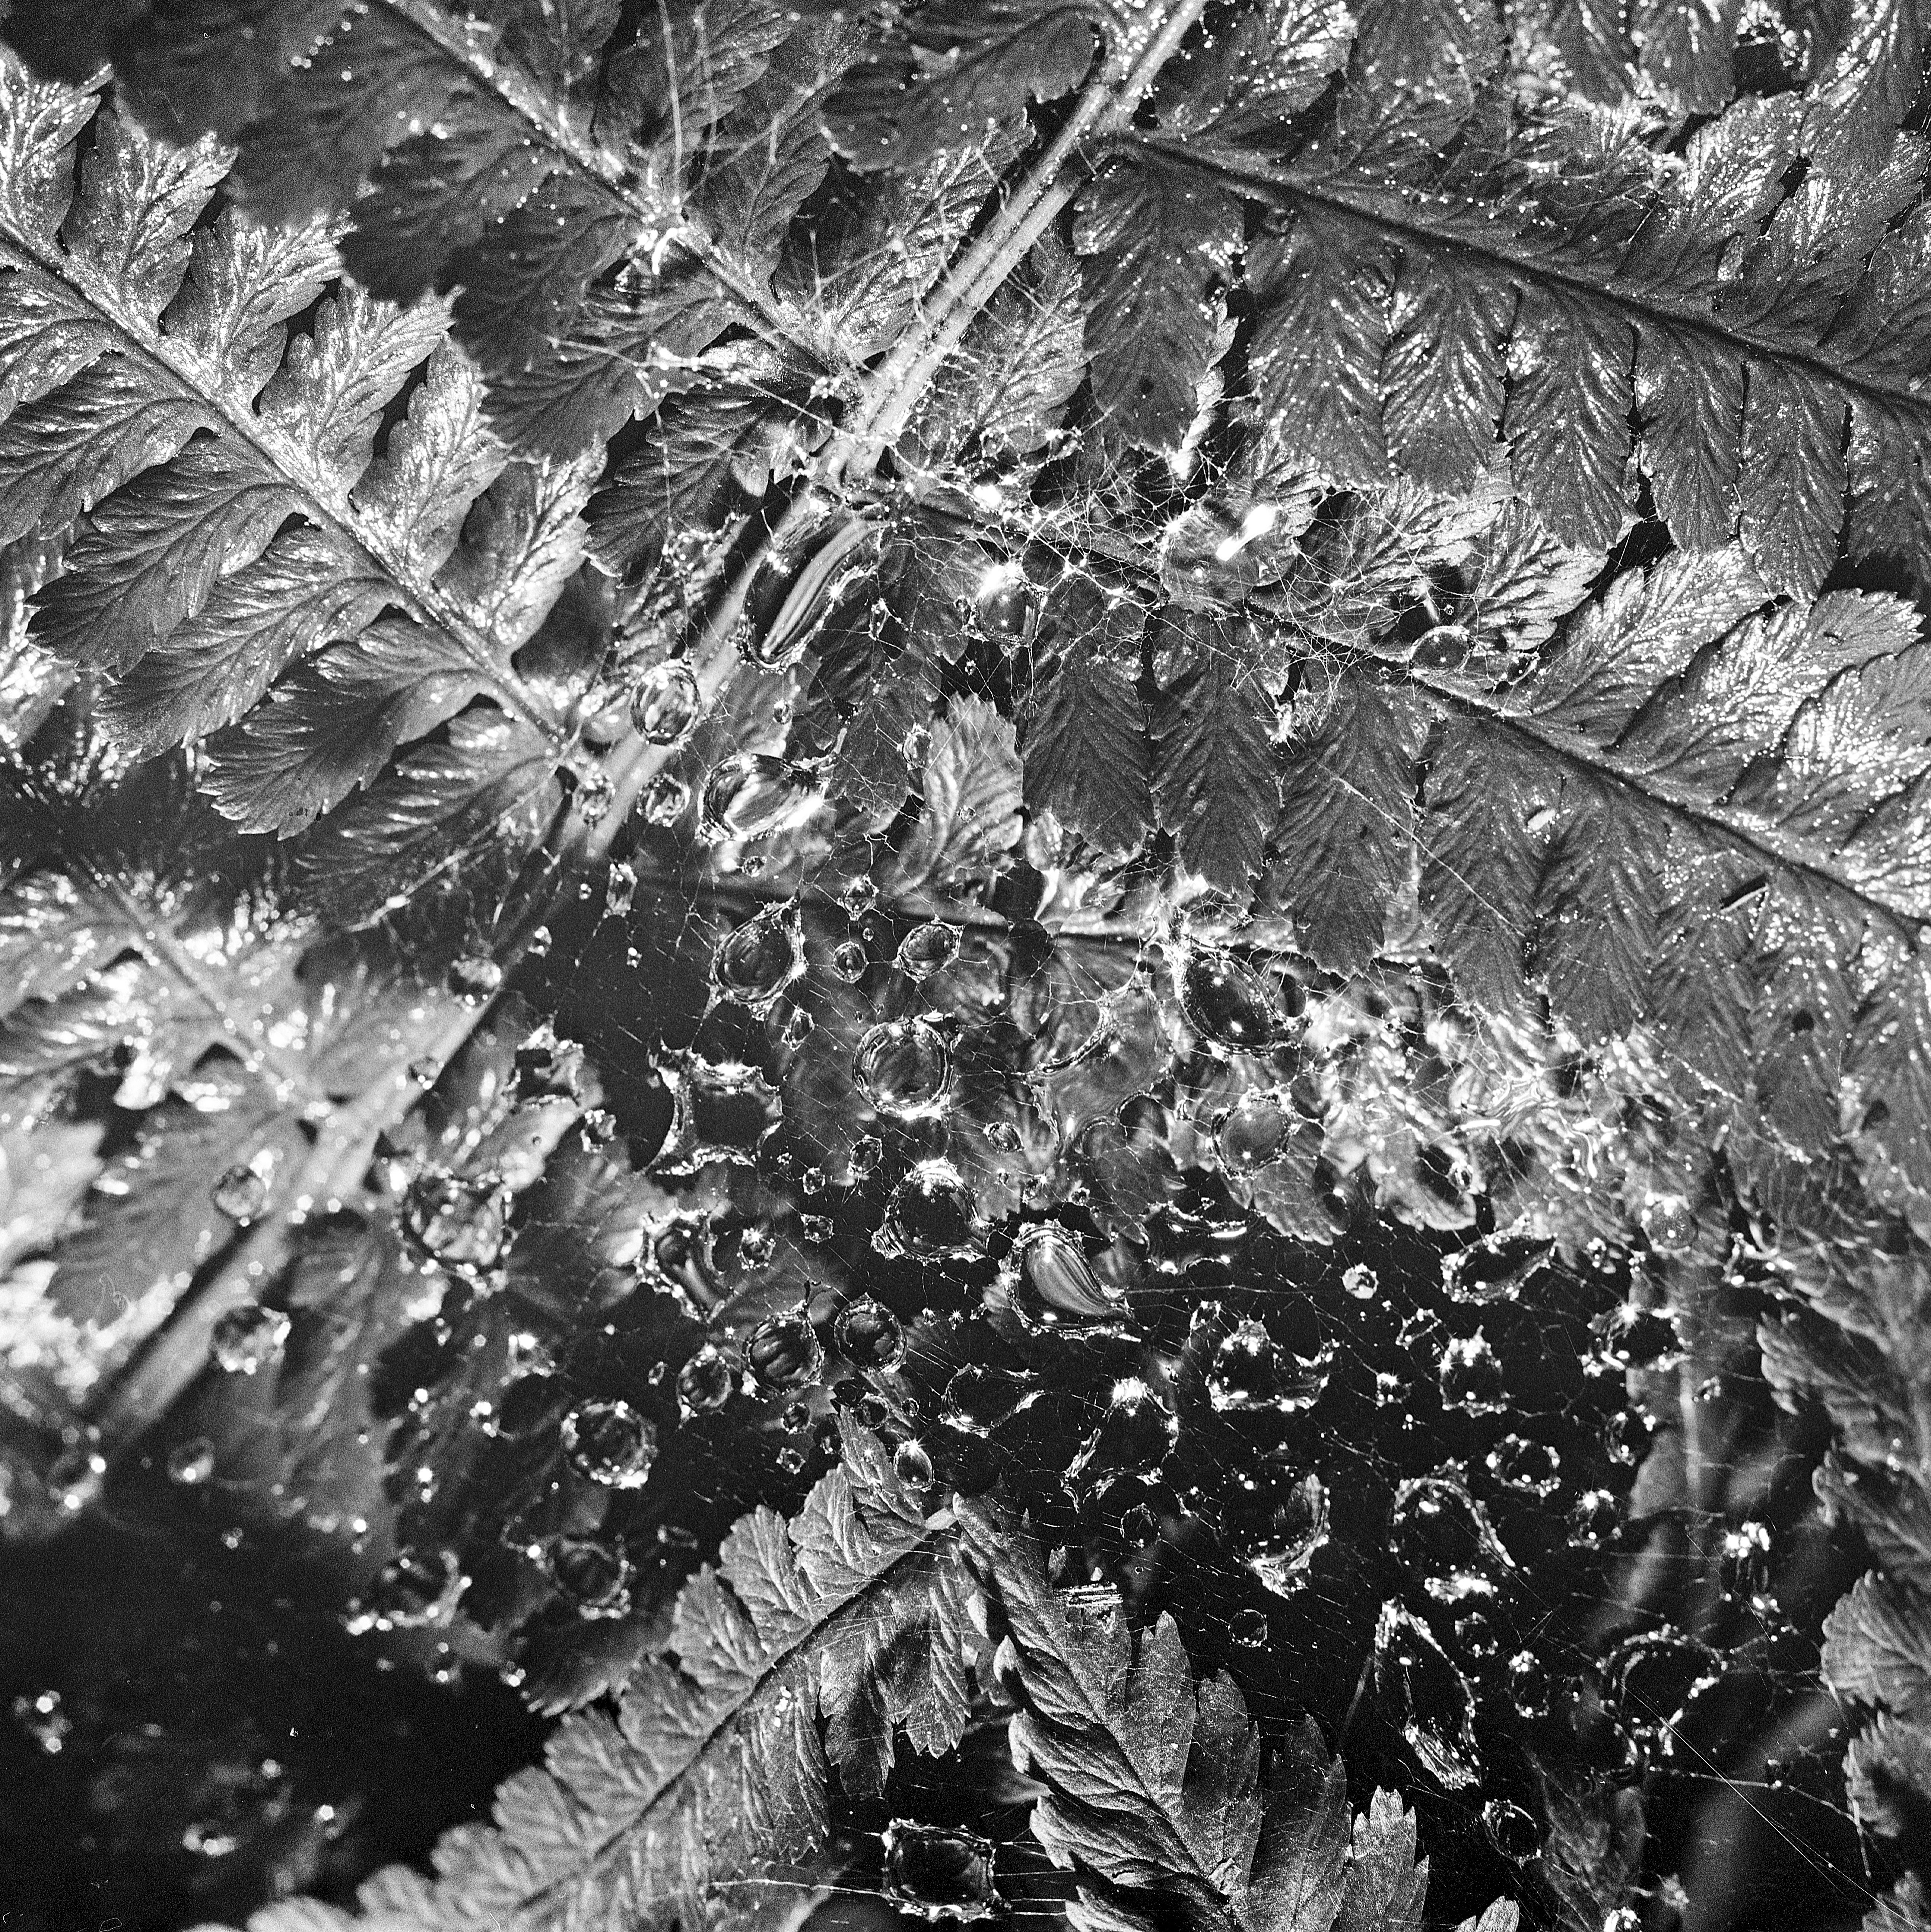
tree, nature, forest, branch, snow, winter, black and white, plant, photography, leaf, tube, flower, frost, spiderweb, ice, macro, monochrome, flora, season, fern, cobweb, flash, cool image, delta, raindrops, 100, 6x6, carl, f28, zeiss, planar, i, ilford, ddx, hasselblad, 500cm, 80mm, extension, freezing, macro photography, monochrome photography, woody plant